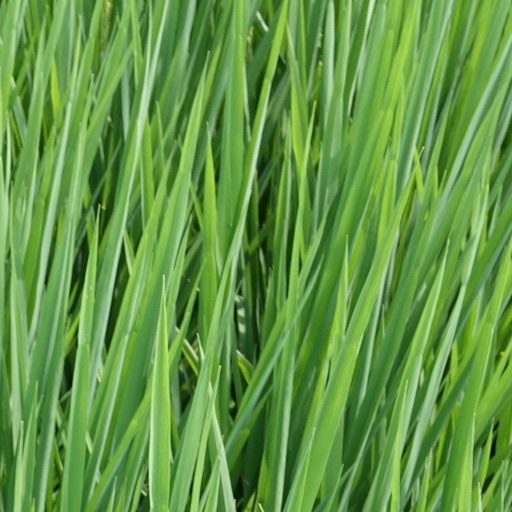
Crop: rice